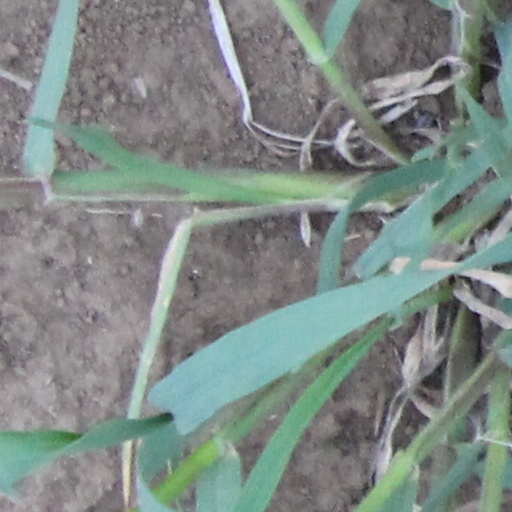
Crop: wheat